Block (sailing)

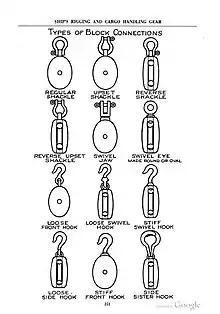
Several different types of block connections as used on sailing ships, including the regular shackle, upset shackle, reverse shackle, reverse upset shackle, swivel jaw, swivel eye made round or oval, loose front hook, loose swivel hook,stiff swivel hook, loose side hook, stiff front hook, and side sister hook.

In sailing, a block is a single or multiple pulley. One or a number of "sheaves" are enclosed in an assembly between "cheeks" or "chocks". In use, a block is fixed to the end of a line, to a spar, or to a surface. A line (rope) is "reeved" through the sheaves, and maybe through one or more matching blocks at some far end, to make up a tackle.